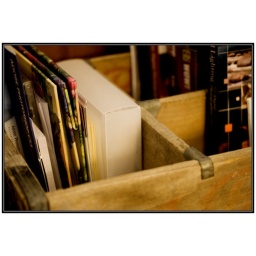
antique Pespi crate to hold my Photoshop books and notes by my desk